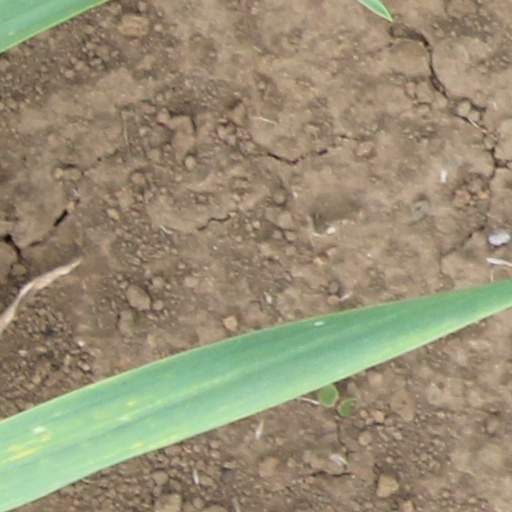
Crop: wheat